Nick Gillespie

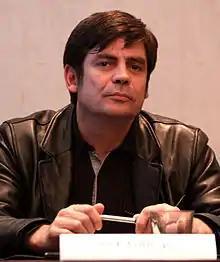
Gillespie in 2013

Nicholas John Gillespie (born August 7, 1963) is an American libertarian journalist who was editor-in-chief of "Reason" magazine from 2000 to 2008 and editor-in-chief of Reason.com and Reason TV from 2008 to 2017. Gillespie originally joined Reason's staff in 1993 as an assistant editor and ascended to the top slot in 2000. He is currently an editor-at-large at "Reason".